Port Miami Tunnel

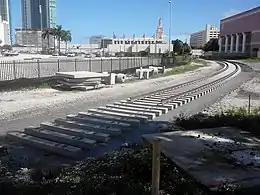
The rail line being redone in November 2011

The Port of Miami was also recently awarded a federal grant as part of the Transportation Investment Generating Economic Recovery (TIGER) program to restore a connection between the Florida East Coast Railway's yard in Hialeah and the Port of Miami, directly connecting the port to rail networks across the United States, as well as re-establish the port's on-dock rail capability (loading and unloading directly between ships and trains). The railroad bridge connecting the Port of Miami to the mainland was damaged by Hurricane Wilma in 2005, at which time service was suspended, and the bridge remained closed for well over a decade. Rail service to the port was restored by 2014. The rail project is part of another element of increasing PortMiami's capacity; an inland intermodal center to be built near the airport known as Flagler Logistics Hub, which was planned to be built on 300 acres of land in Hialeah.